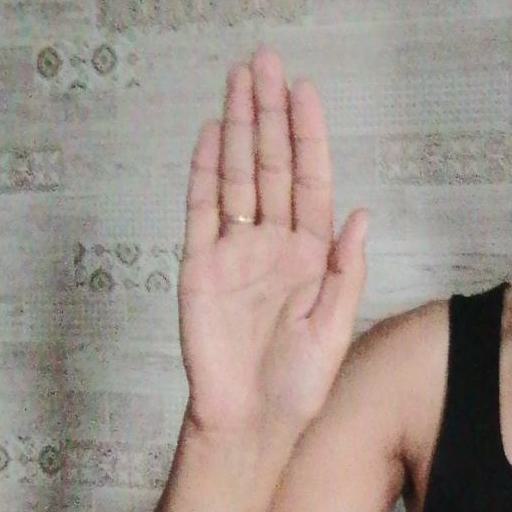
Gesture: stop